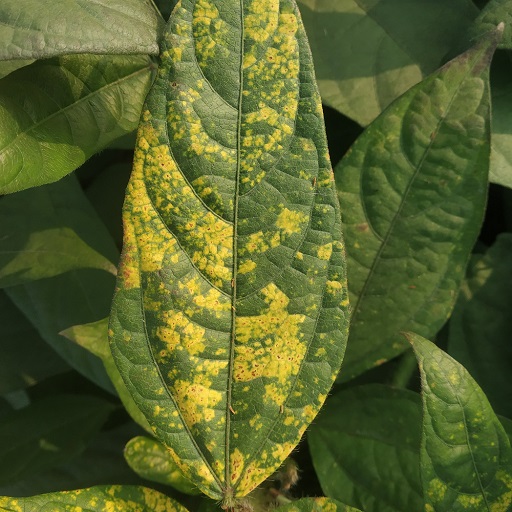
Label: Yellow Mosaic